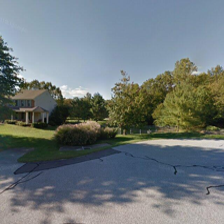
Label: streetView